Alla Nazimova

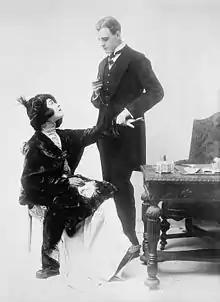
Nazimova and actor Charles Bryant in 1912

In 1899, she married Sergei Golovin, a fellow actor. From 1912 to 1925, Nazimova maintained a "lavender marriage" with Charles Bryant (1879–1948), a British-born actor. To bolster this arrangement with Bryant, Nazimova kept her marriage to Golovin secret from the press, her fans, and even her friends. In 1923, she arranged to divorce Golovin without traveling to the Soviet Union. Her divorce papers, which arrived in the United States that summer, stated that on May 11, 1923, the marriage of "citizeness Leventon Alla Alexandrovna" and Sergius Arkadyevitch Golovin, "consummated between them in the City Church of Boruysk June 20, 1899", had been officially dissolved. A little over two years later, on November 16, 1925, Charles Bryant, then 43, surprised the press, Nazimova's fans, and Nazimova herself by marrying Marjorie Gilhooley, 23, in Connecticut. When the press uncovered the fact that Charles had listed his current marital status as "single" on his marriage license, the revelation that the marriage between Alla and Charles had been a sham from the beginning embroiled Nazimova in a scandal that damaged her career.